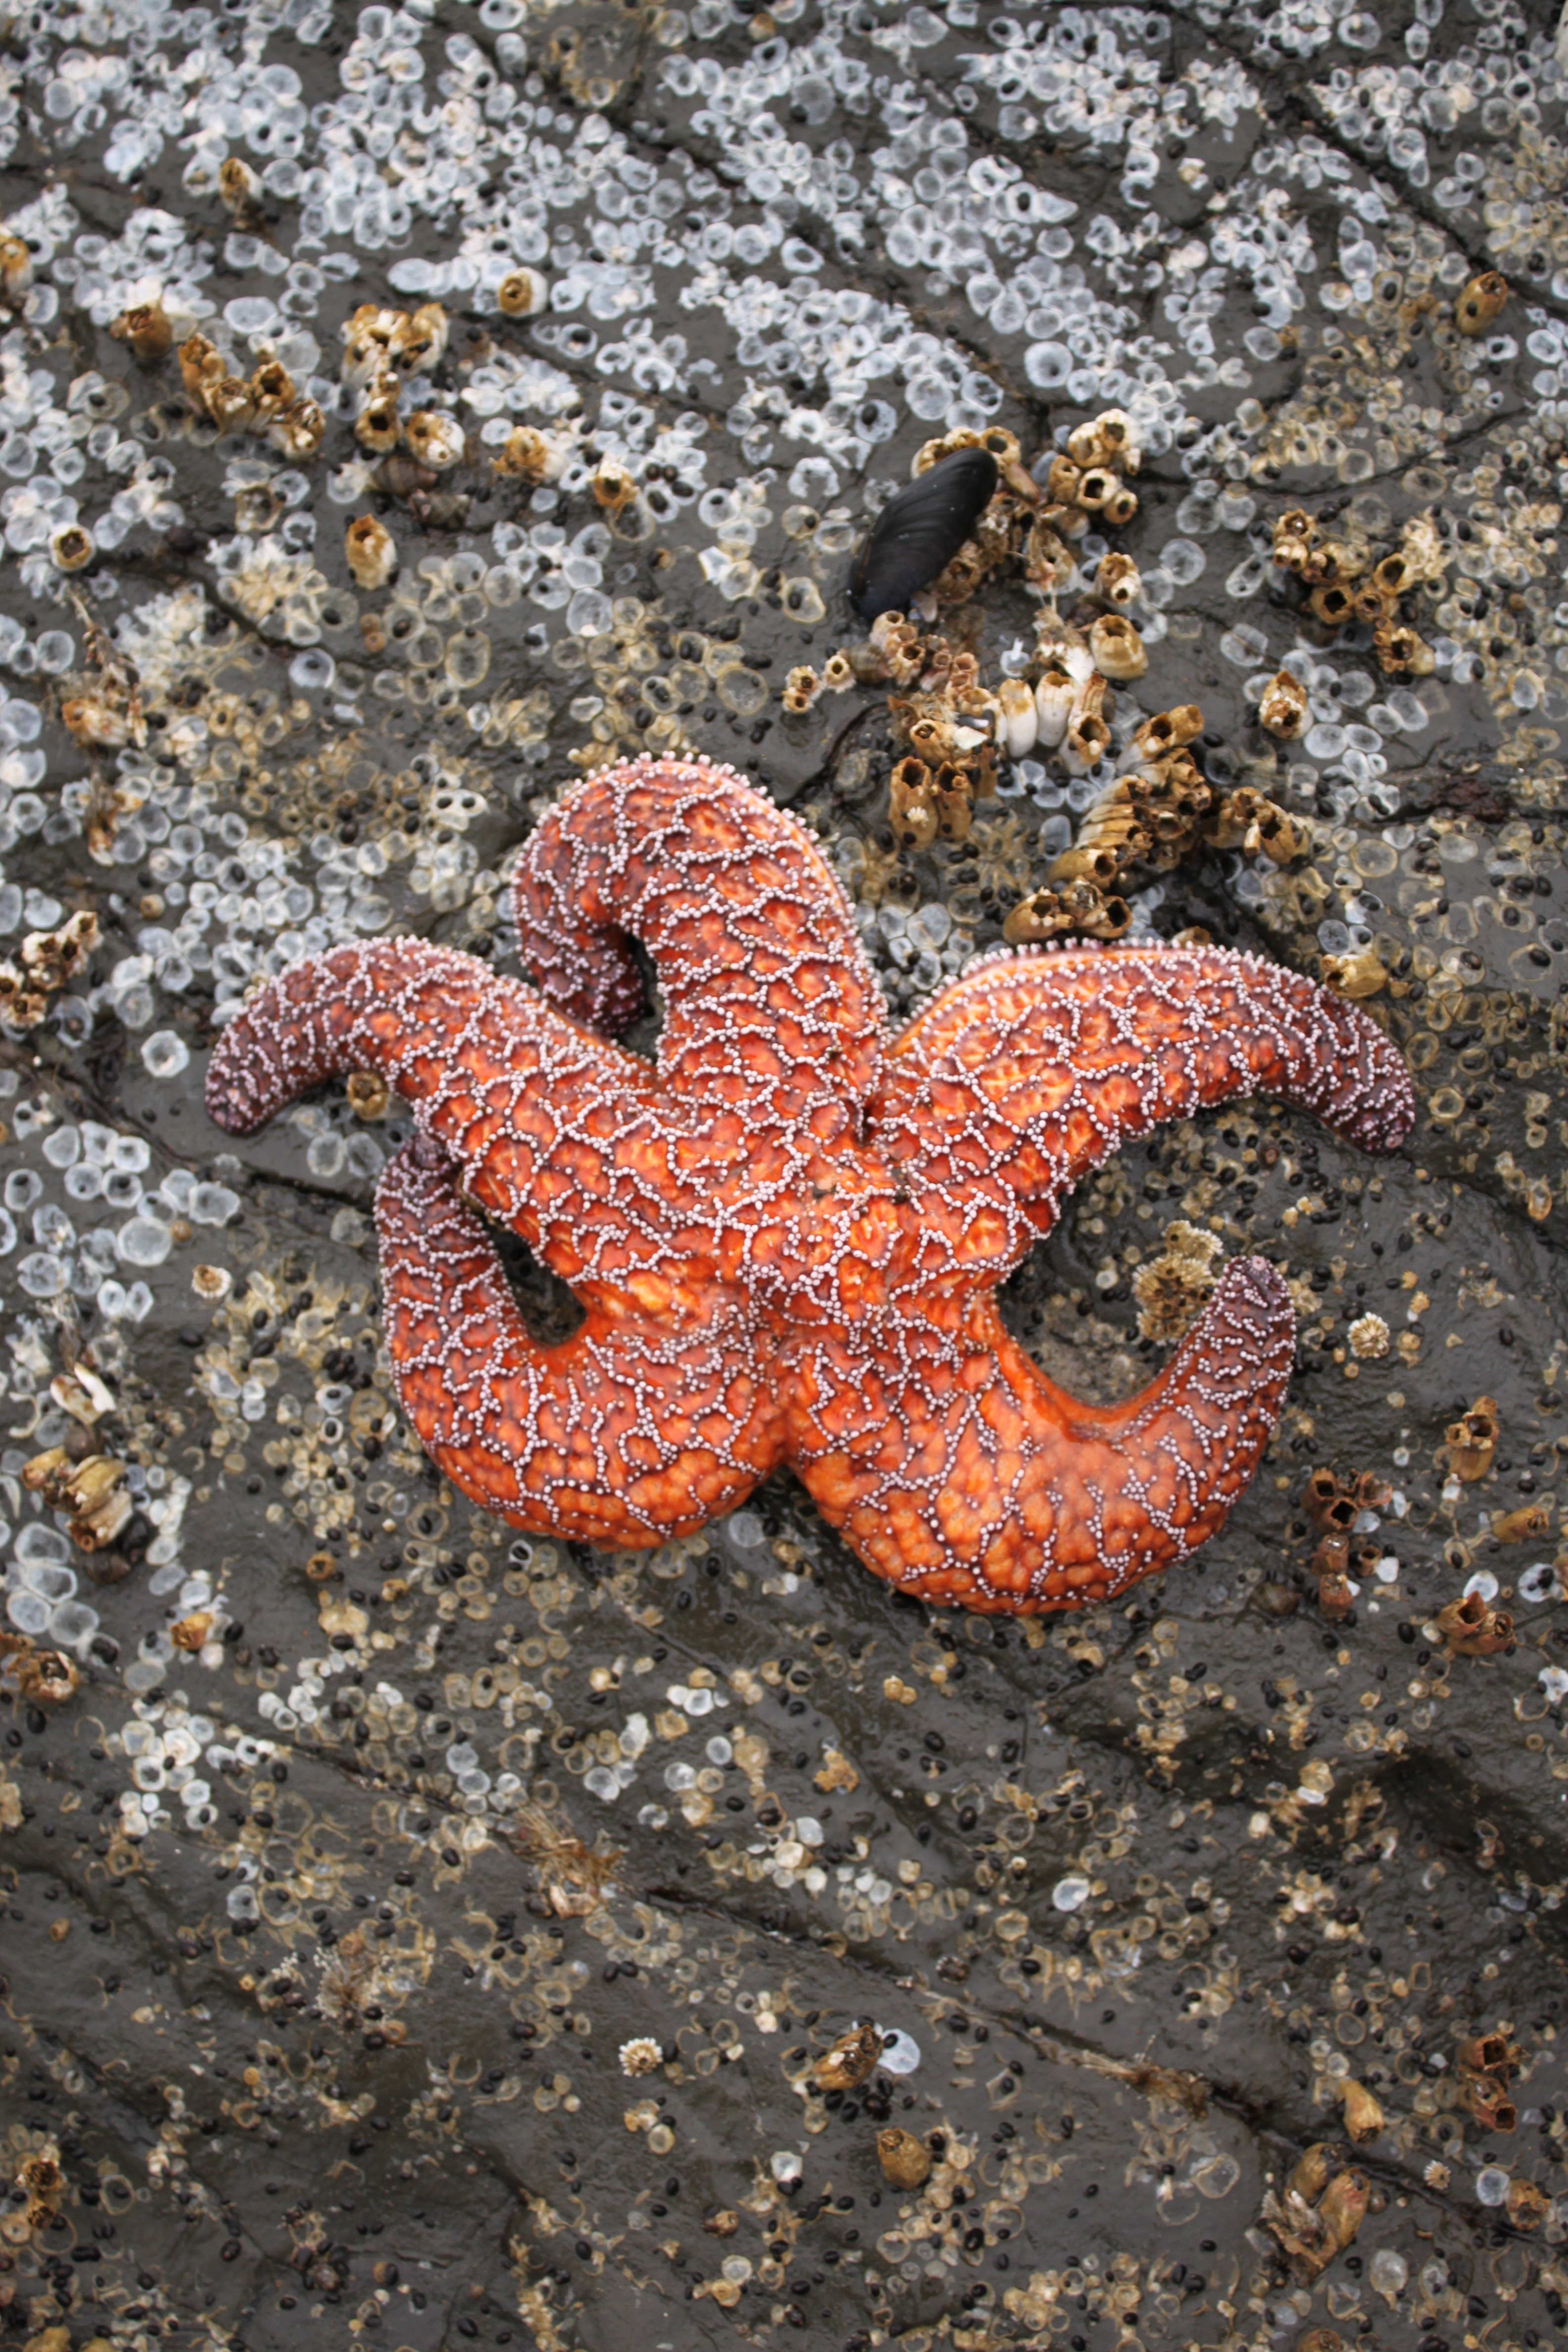
beach, sea, coast, nature, outdoor, ocean, star, shore, animal, vacation, biology, aquatic, fish, seashore, fauna, starfish, invertebrate, barnacles, echinoderm, marine biology, marine invertebrates